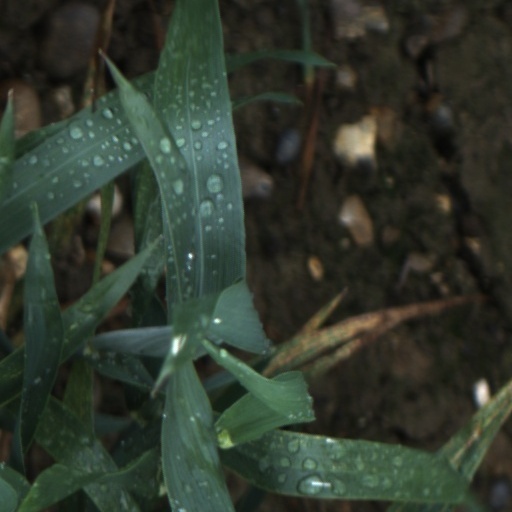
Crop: wheat